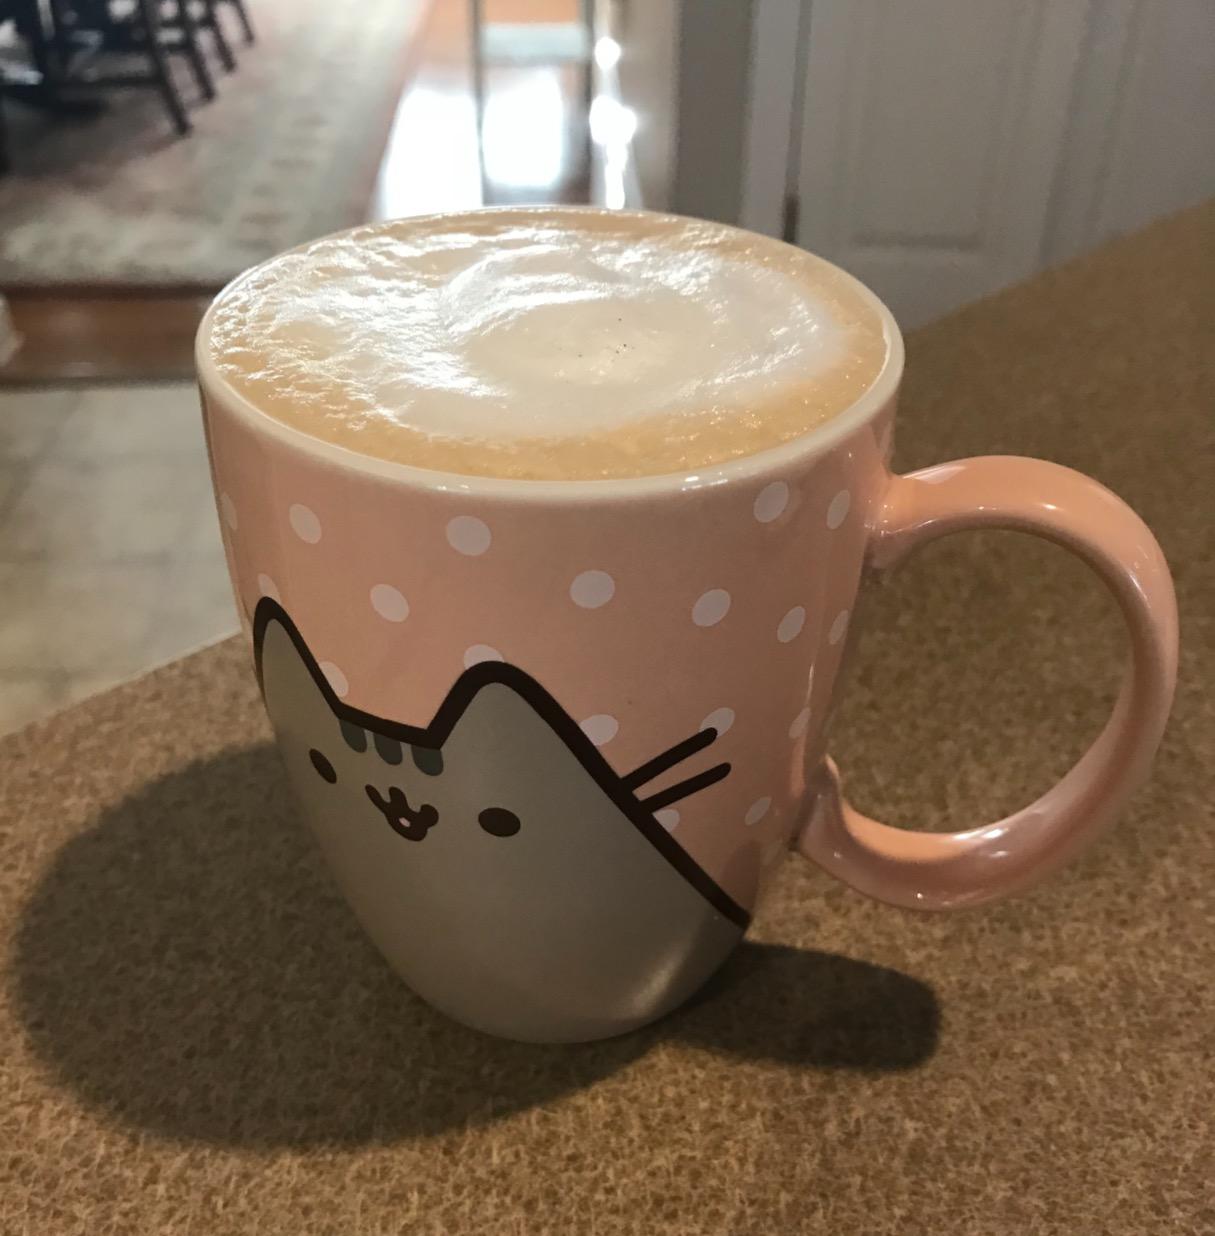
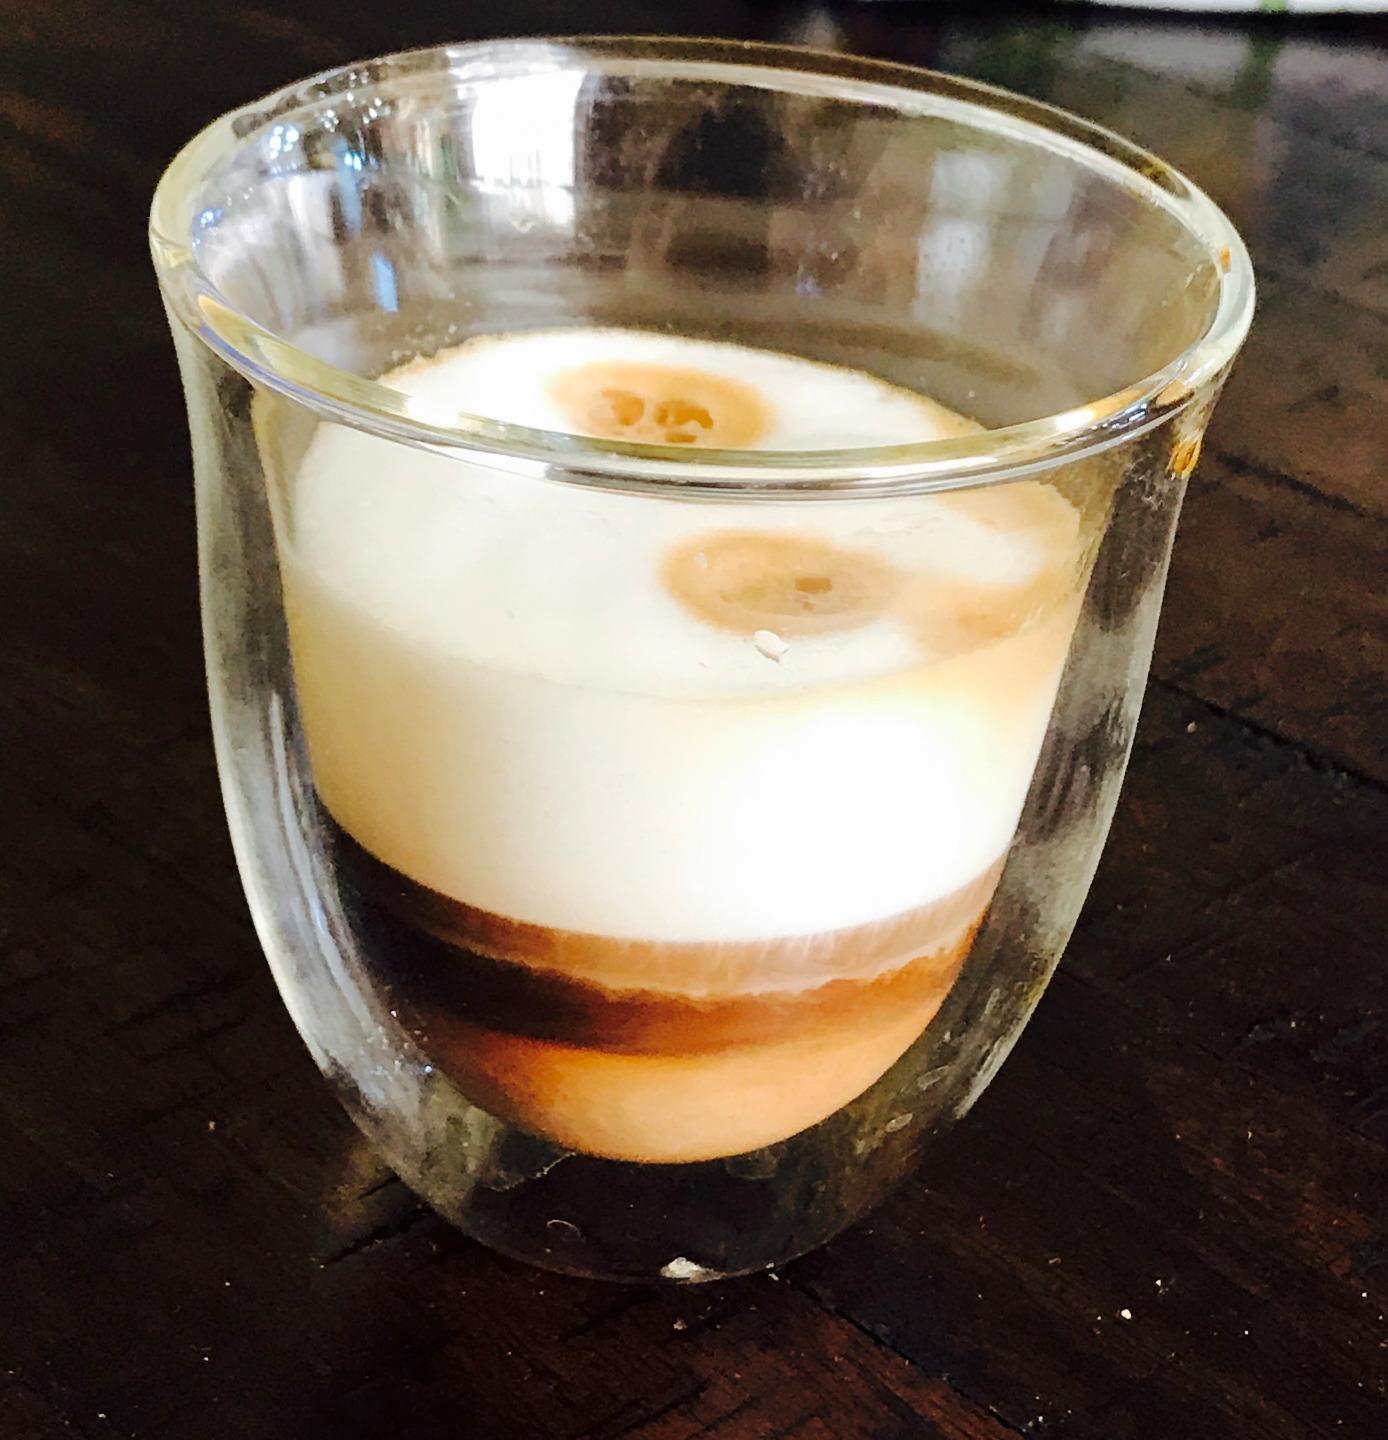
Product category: items_mug
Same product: no